Families of Asparagales

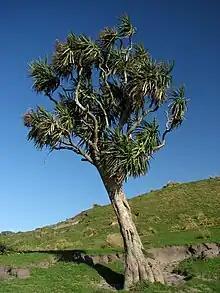
Lomandroideae: "Cordyline"

The subfamily Lomandroideae of the Asparagaceae sensu lato is treated in some systems as a separate family, Laxmanniaceae. The group consists of some 15 genera and about 180 species from Australasia, south east Asia, and South America. The best known genus is "Cordyline". The tepals of the flower persist in the fruit.